Tropicana Brands Group

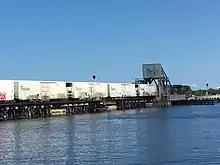
CSX pulling the Tropicana Juice Train across the Manatee River Bridge in Bradenton, Florida, in 2018

Tropicana purchased one million dollars worth of refrigerated trucks to deliver Pure Premium in the mid to late fifties. Soon, 2,000 dairies delivered Pure Premium orange juice to the doorsteps of consumers each morning. By 1958, a ship, S.S. Tropicana, delivered of juice to New York each week from the new base at Cape Canaveral, Florida. From 1960 to 1970, Tropicana utilized piggyback trailers on flatcars to move the juice more efficiently.